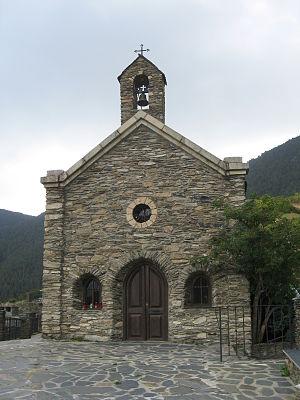
Cet article donne une liste des églises romanes d'Andorre. Andorre comprend de nombreuses églises romanes, construites au XIᵉ siècle et au XIIᵉ siècle. Plusieurs d'entre elles ont été rénovées ou reconstruites lors des siècles suivant tout en respectant ce style. Andorre a intégré certaines d'entre elles dans deux listes indicatives du patrimoine mondial par l'UNESCO en 1999 : une première liste intitulée « églises romanes d'Andorre » comprend huit sites : Sant Joan de Caselles, Sant Miquel d'Engolasters, Sant Serni de Nagol, les ensembles historiques de Pal, la Cortinada et les Bons, le clocher et le porche de l'église Santa Eulàlia d'Encamp et le clocher de Sant Julià i Sant Germà de Lòria. D'autre part, l'église Santa Coloma fait partie d'une deuxième liste portant sur l'ensemble historique du village de Santa Coloma.
Bages
Le sanctuaire de Canòlich est un sanctuaire catholique et une ancienne église romane, maintenant baroque située en Andorre. L'édifice est classé bien d'intérêt culturel et la fête qui s'y déroule tous les derniers samedis de mai est classée fête d'intérêt culturel par l'état andorran.